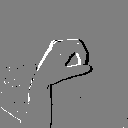
ASL letter: o